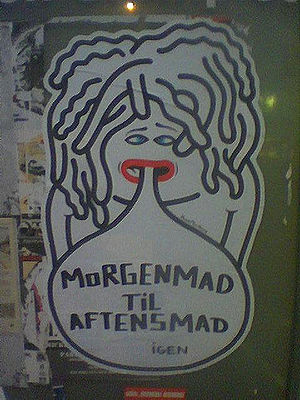
HuskMitNavn
HuskMitNavn-poster
huskmitnavn poster
HuskMitNavn er et pseudonym for en dansk kunstner / streetartist.